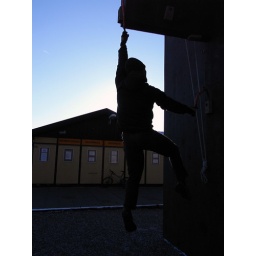
Drytooling in Copenhagen. We have made the tower ready for the winter season. Kristoffer is testing the new wooden holds